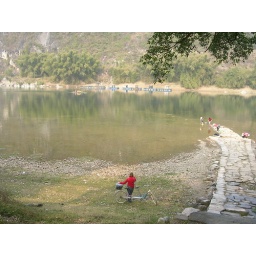
Megan with the bike by the side of the river